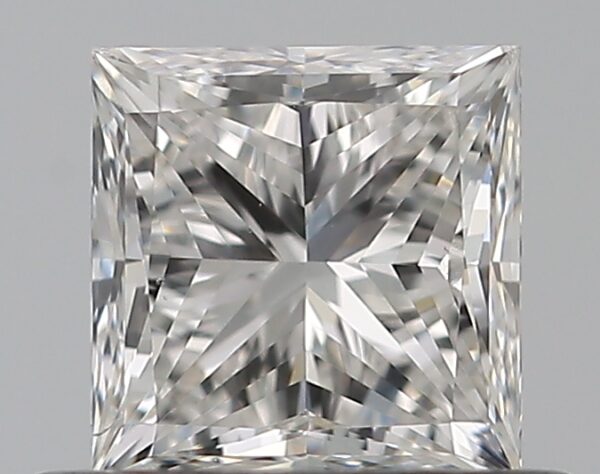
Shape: princess
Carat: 0.5
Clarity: SI1
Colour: G
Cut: EX
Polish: VG
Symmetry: VG
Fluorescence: N
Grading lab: GIA
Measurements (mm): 4.25 x 4.2 x 3.05